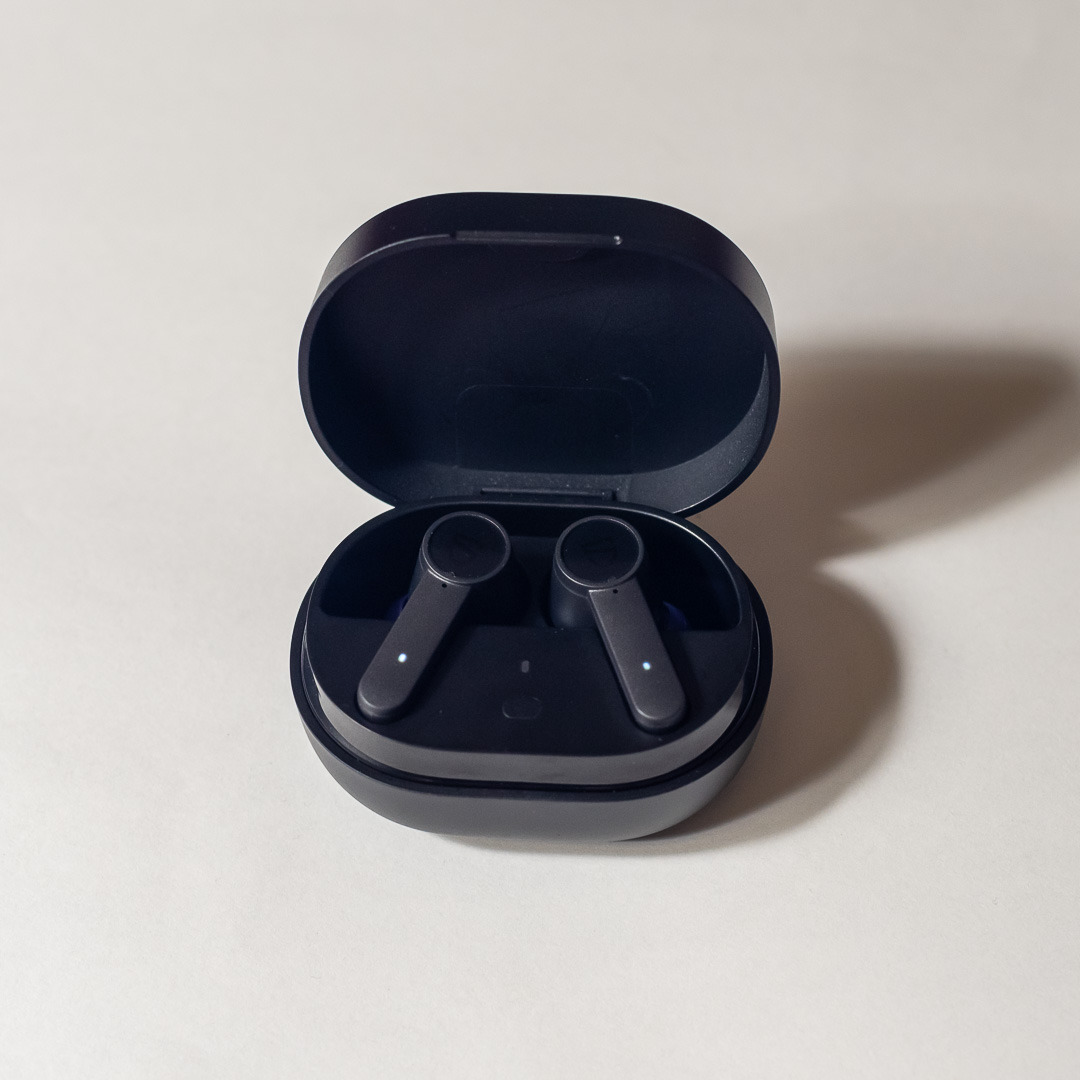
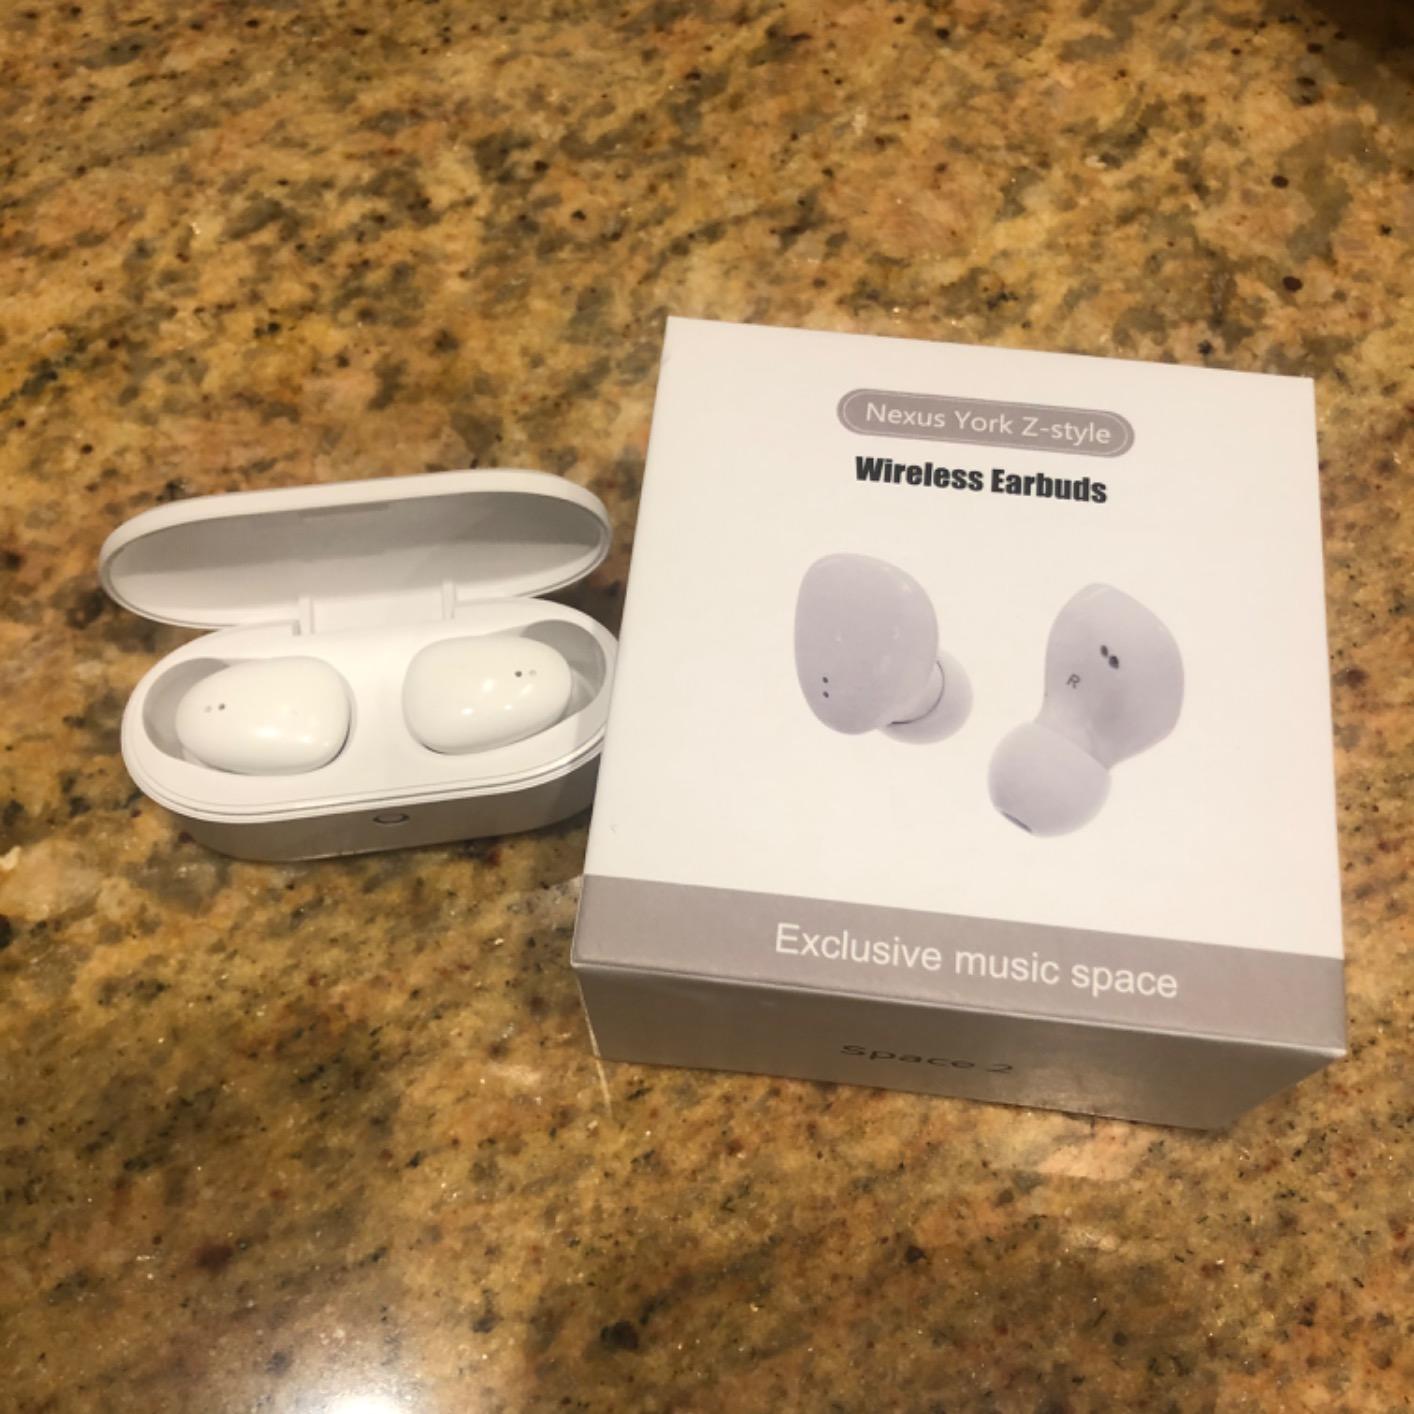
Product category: earbuds
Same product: no